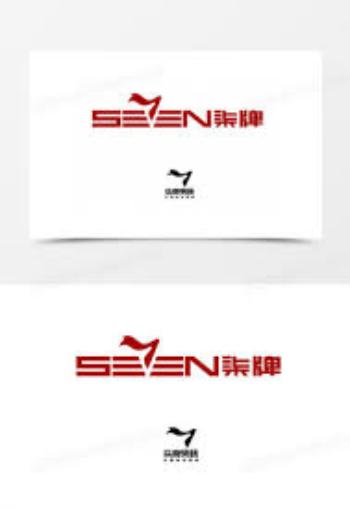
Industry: Clothes